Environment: real
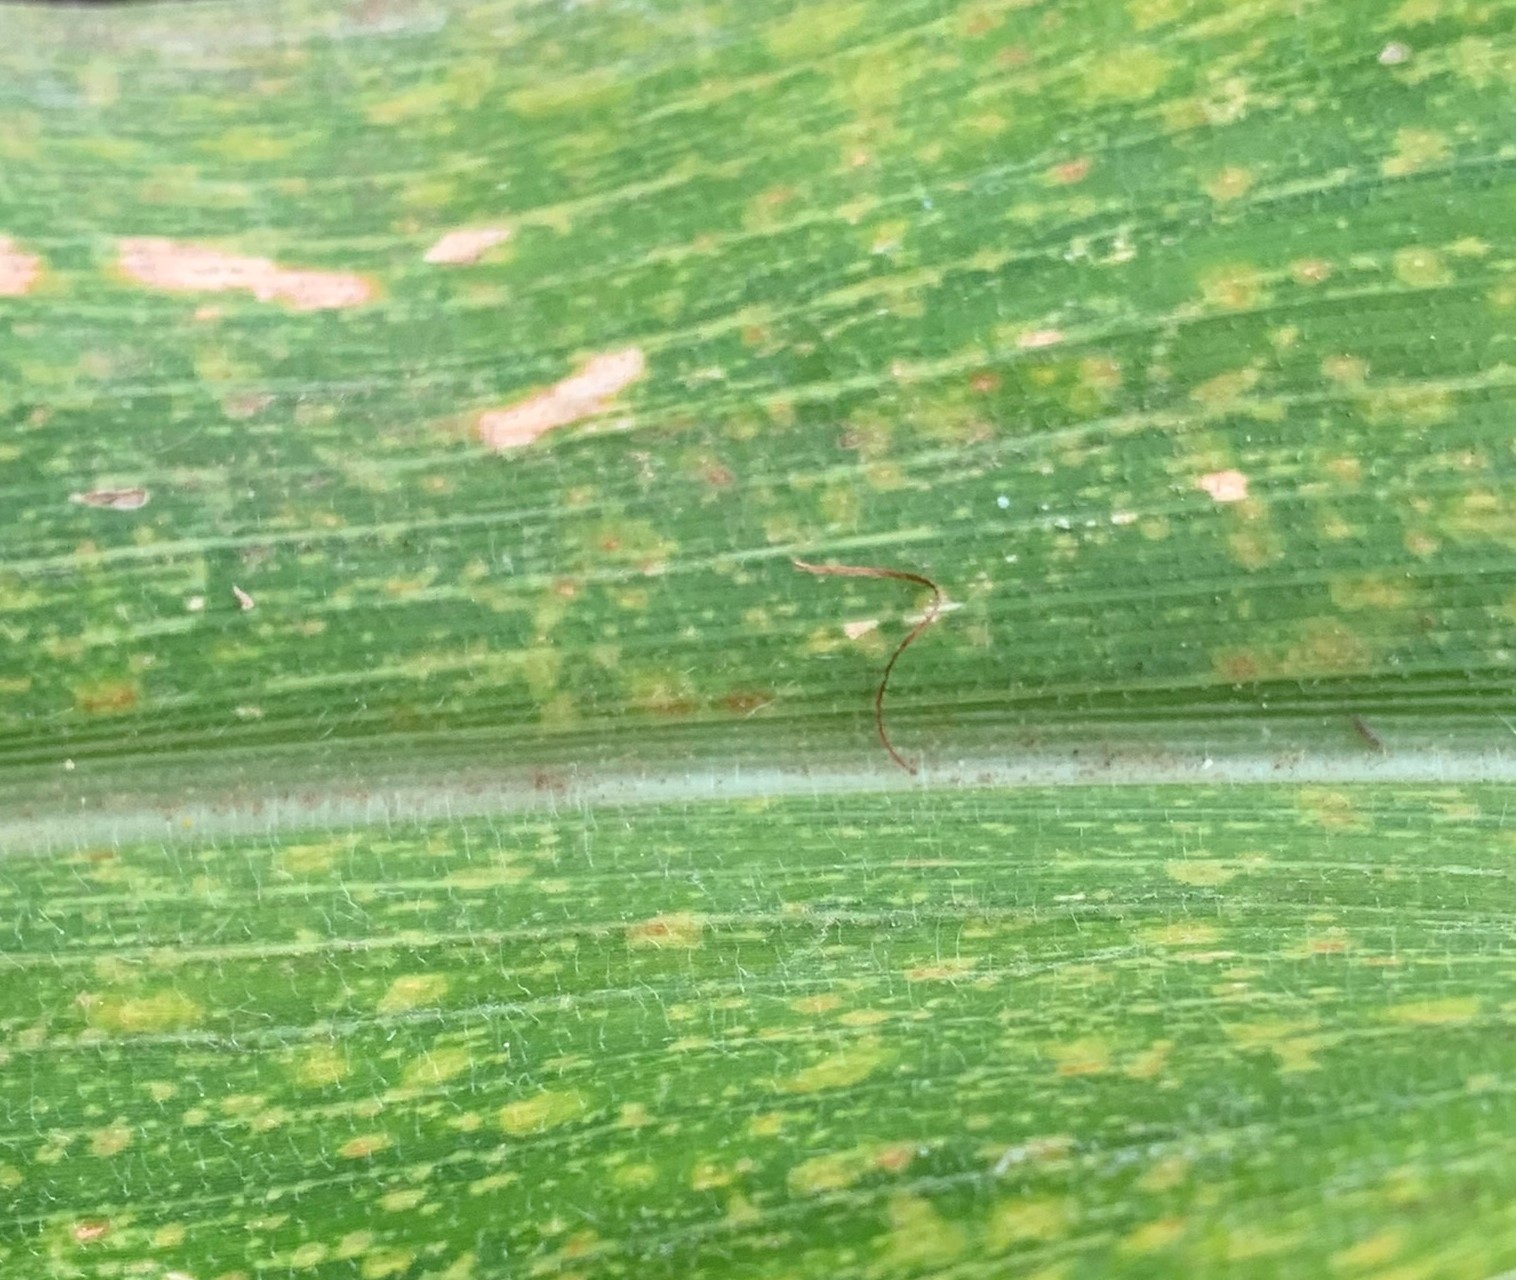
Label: lethal_necrosis